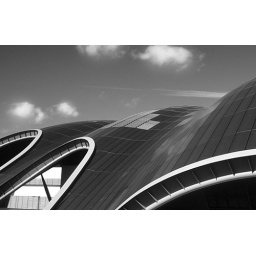
Part of the roof of The building in Gateshead. A very distinctive structure